Automatic Transmitter Identification System (marine)

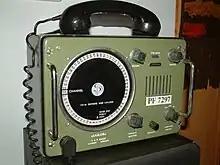
Radio transmitter with a label indicating it will identify any transmisssions from it as coming from "PF7297" using the ATIS protocol

The Automatic Transmitter Identification System (ATIS) is a marine VHF radio system used and mandated on navigable inland waterways in Europe for identifying the ship or vessel that made a radio transmission. The identity of the vessel is sent digitally immediately after the ship's radio operator has finished talking and releases their transceiver's push-to-talk button. This contrasts to the Automatic identification system (AIS) used globally on ships that transmit continuously. A short post-transmission message is sent by the radio with the vessel identity and is in the form of an encoded call sign or Maritime Mobile Service Identity, starting with number "9" and the three country-specific maritime identification digits.